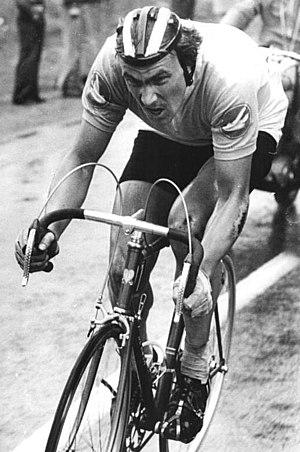
Aavo Nikolaievitch Pikkuus est un coureur cycliste soviétique. Il a notamment été champion olympique et champion du monde du contre-la-montre par équipes, et vainqueur de la Course de la Paix en 1977.